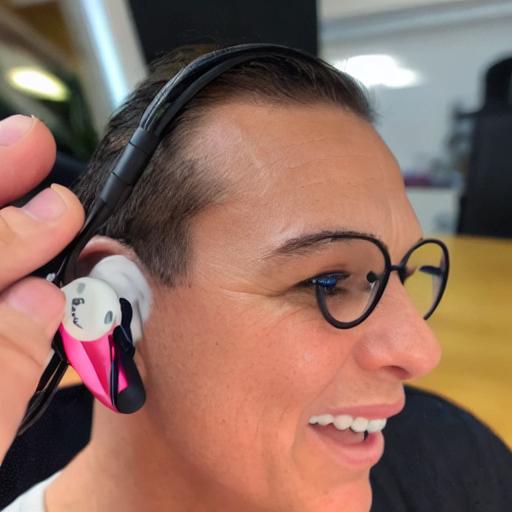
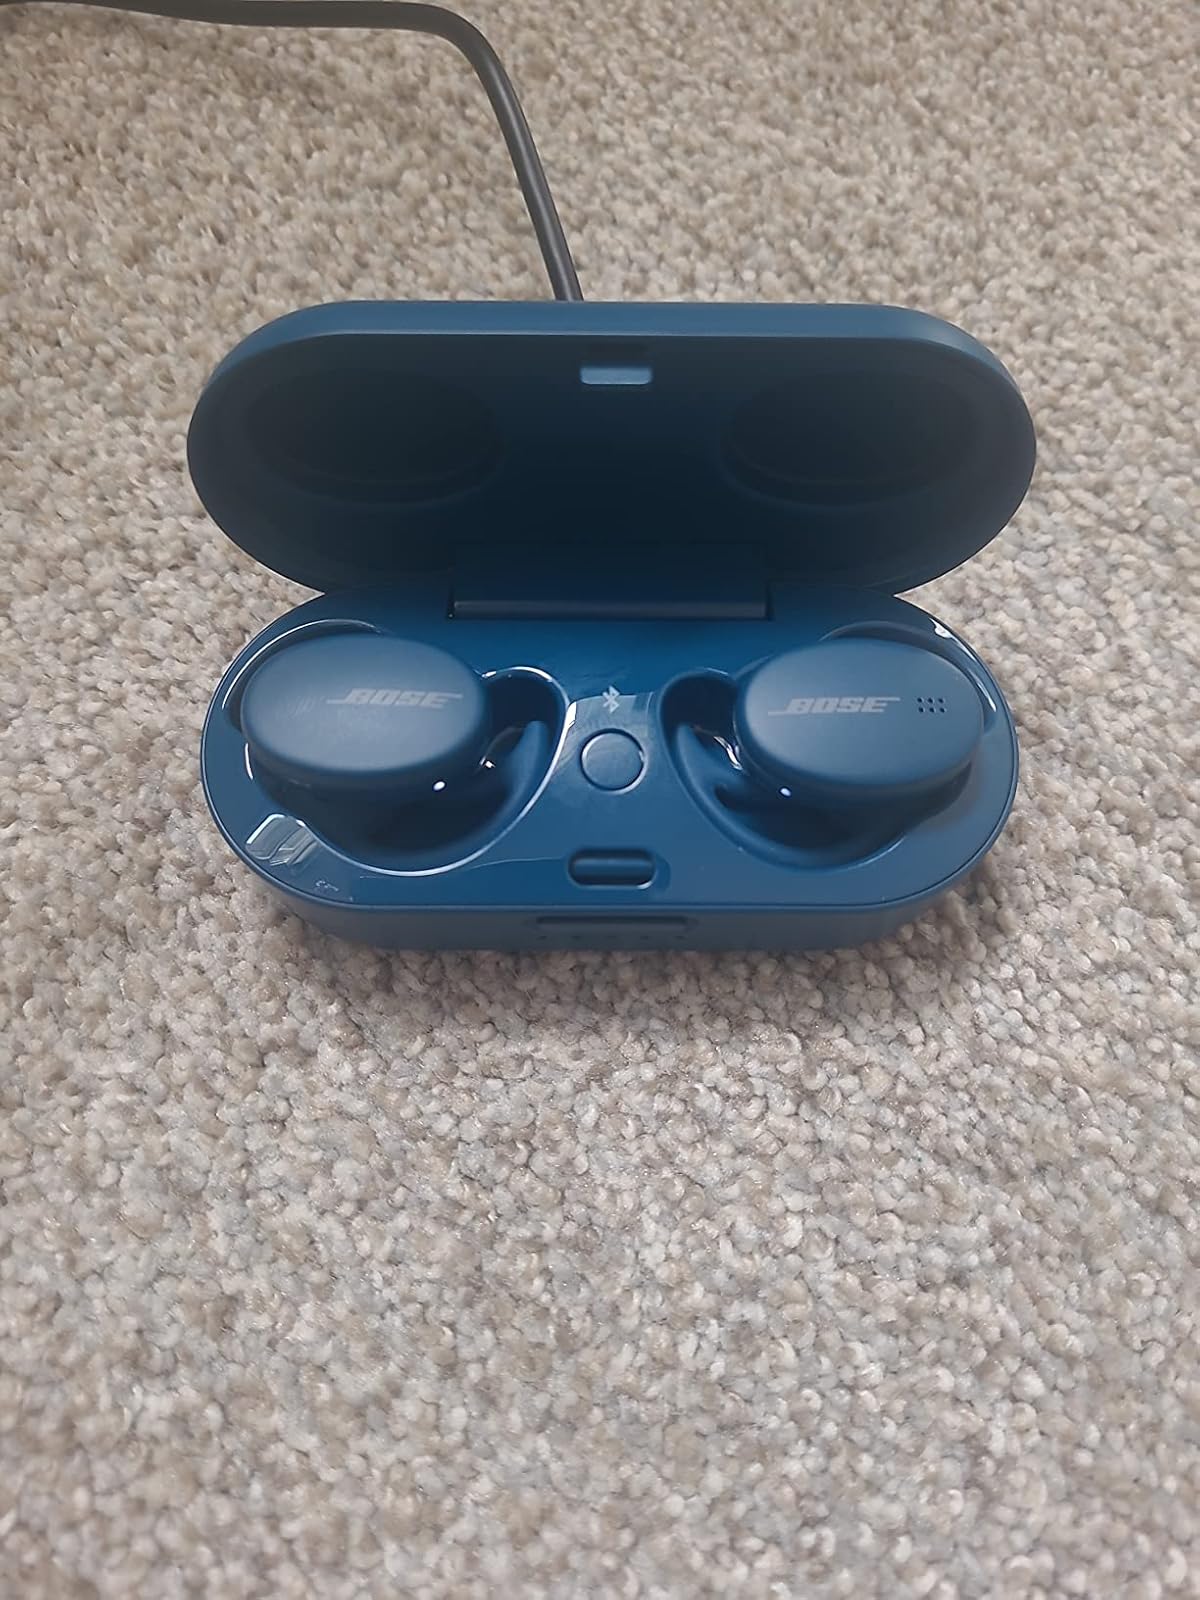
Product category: earbuds
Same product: no